Magic Leap

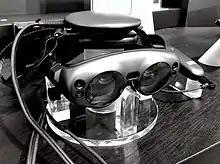
Magic Leap One headset

Magic Leap was founded by Rony Abovitz in 2010. According to past versions of its website, the startup evolved from a company named "Magic Leap Studios" which around 2010 was working on a graphic novel and a feature film series, and in 2011 became a corporation, releasing an augmented reality app at Comic-Con that year. In October 2014, when the company was still operating in stealth mode (but already reported to be working on projects relating to augmented reality and computer vision), it raised more than $540 million of venture funding from Google, Qualcomm, Andreessen Horowitz and Kleiner Perkins, among other investors.